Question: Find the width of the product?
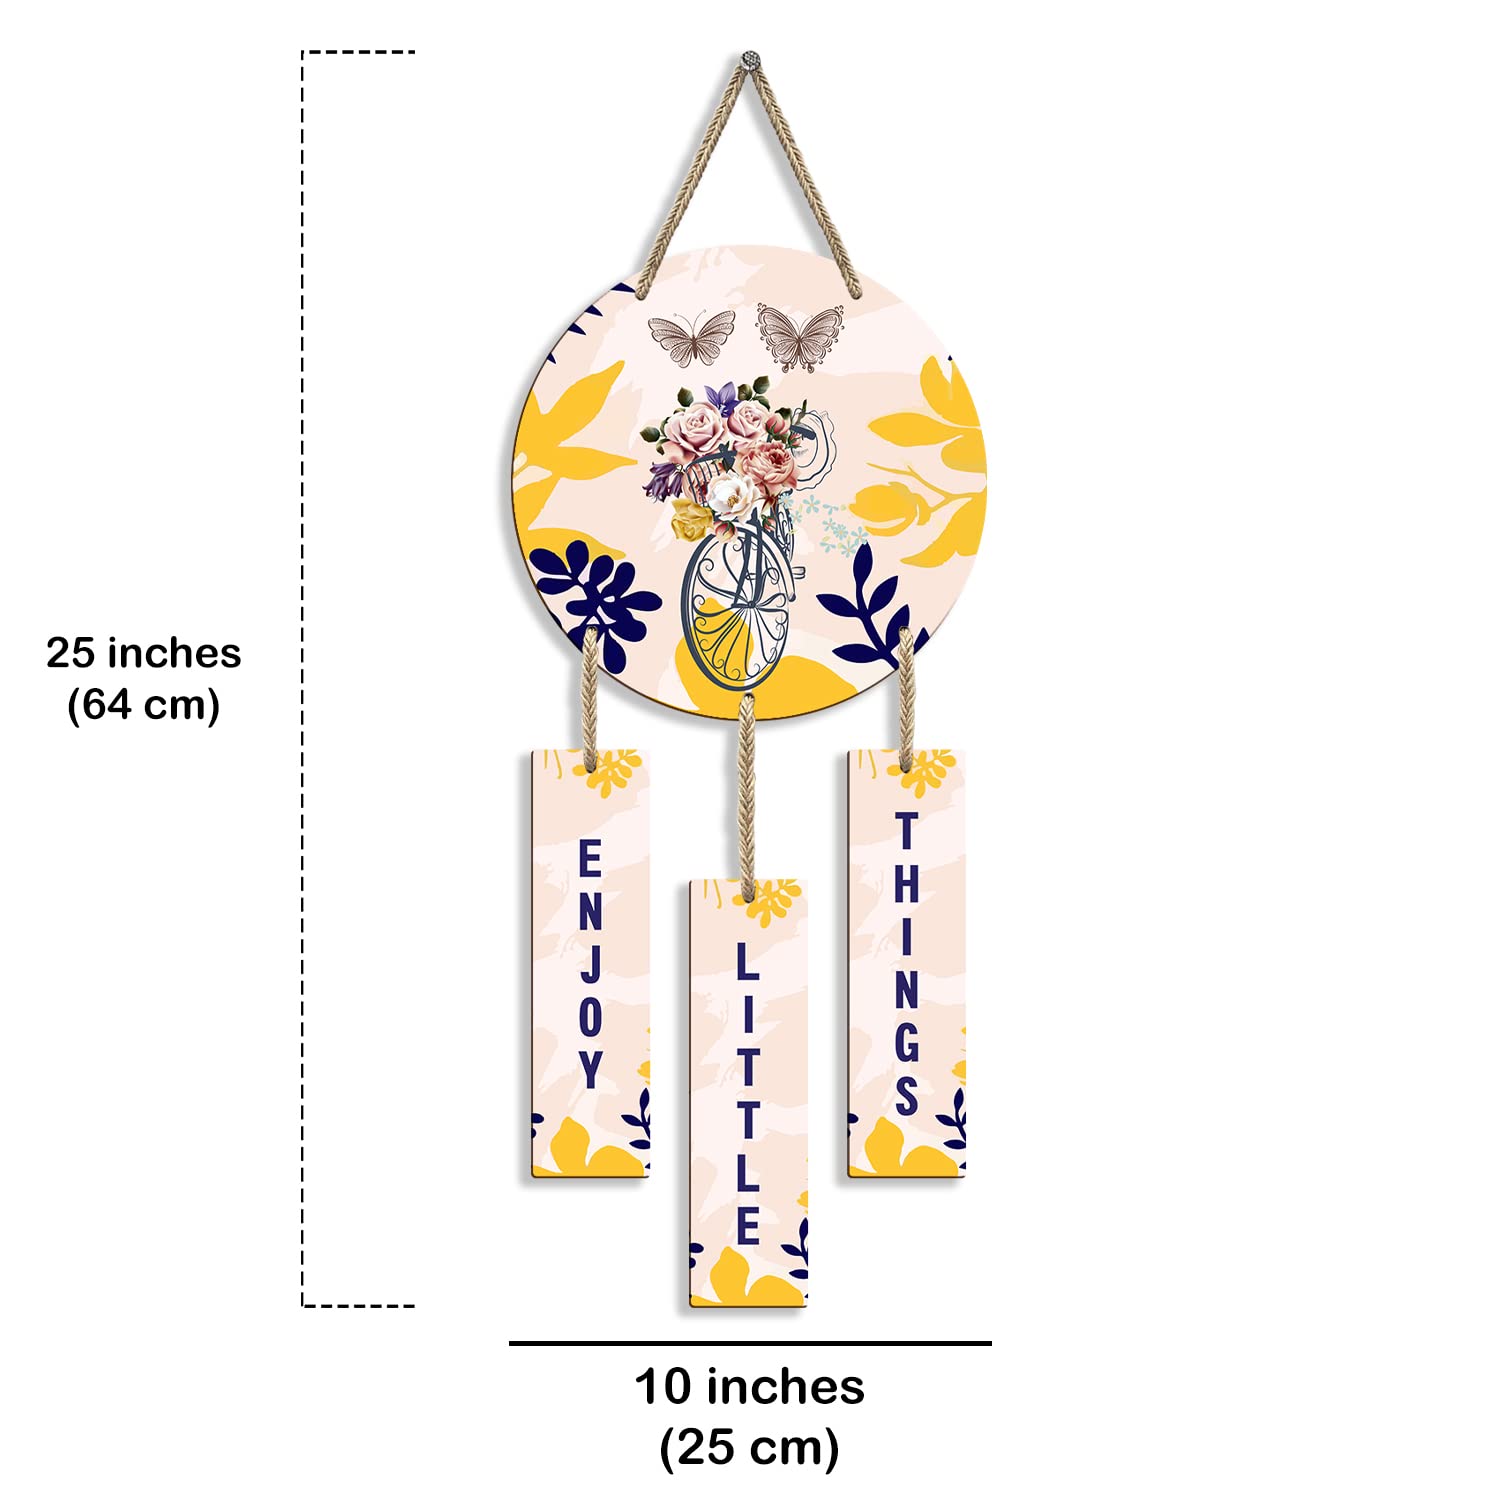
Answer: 25.0 centimetre